White Mosque of Ramle

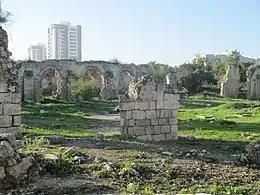
Remains of the White Mosque in Ramla (pictured in 2014) built by Sulayman and his cousin and successor Umar II

Excavations conducted by the State of Israel in 1949 on behalf of the Ministry of Religious Services and the Israel Department of Antiquities and Museums revealed that the mosque enclosure was built in the form of a quadrangle and included the mosque itself; two porticoes along the quadrangle's east and west walls; the north wall; the minaret; an unidentified building in the centre to the area; and three subterranean cisterns. The mosque was a broad-house, with a qibla facing Mecca. Two inscriptions were found that mention repairs to the mosque: the first relates that sultan Baibars built a dome over the minaret and added a door; the second inscription states that in 1408, Seif ed-Din Baighut ez-Zahiri had the walls of the southern cistern coated with plaster.